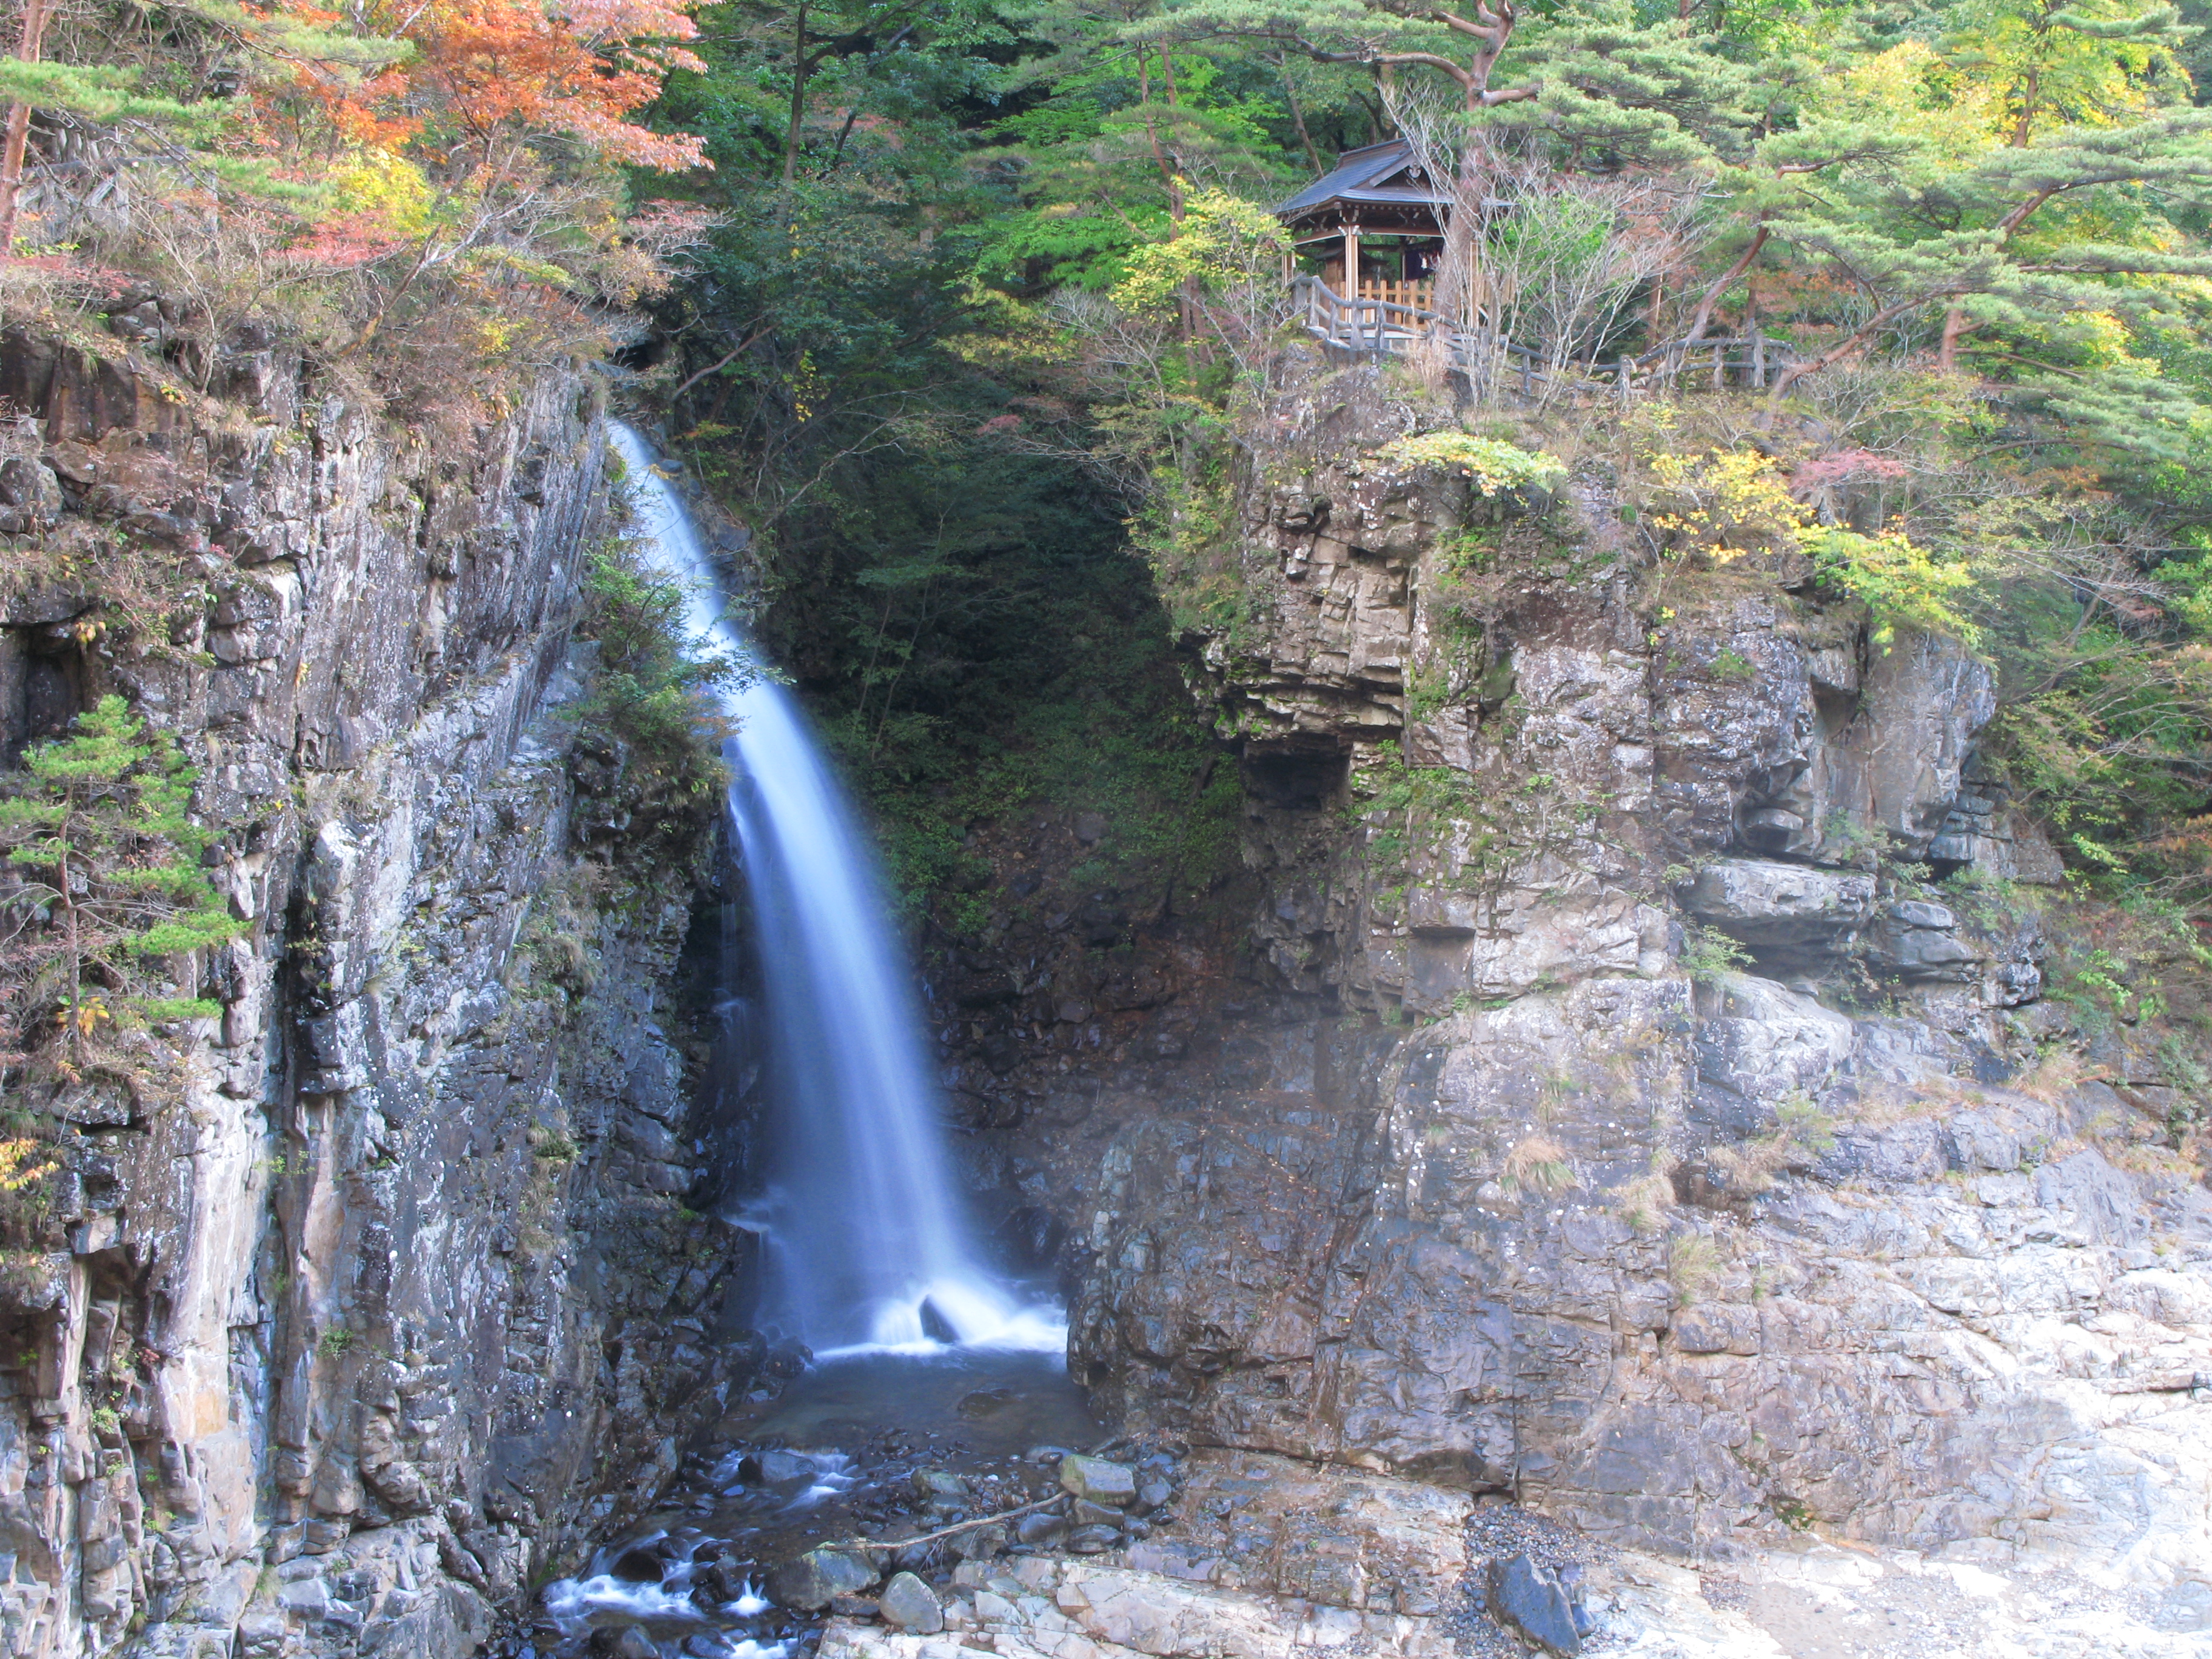
waterfall, trail, fall, stream, high, gorge, body of water, ravine, hires, water feature, watercourse, hi, res, g7, geological phenomenon